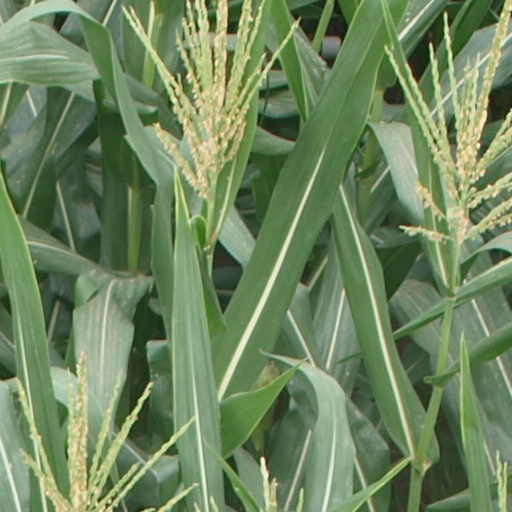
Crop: maize; corn